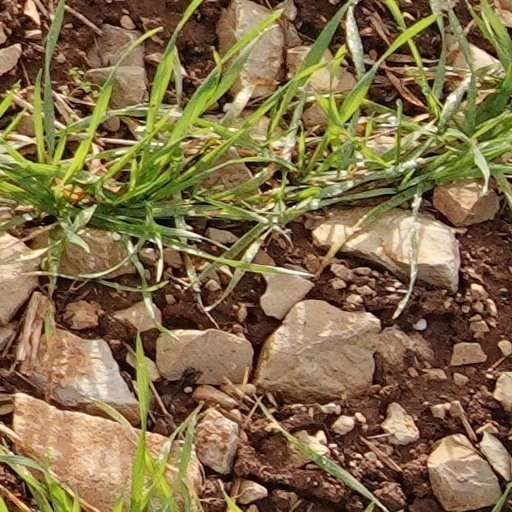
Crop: wheat